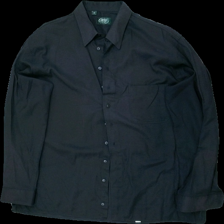
View: front
Type: Shirt
Category: Men
Brand: Oscar Of Sweden
Colors: Black
Material: 62% bomull 38% polyester
Pattern: Other
Cut: Regular
Season: All
Stains: Minor
Damage: nopprigt
Damage location: middle center
Damage 2: smuts fläckar
Damage 2 location: middle center
Price range: <50
Recommended usage: Export
Description: skjorta med ficka